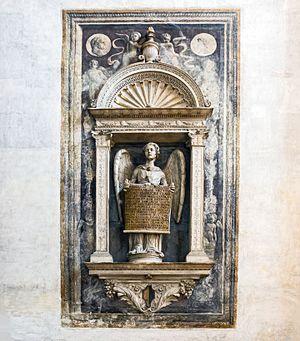
La basilique Santa Maria Gloriosa dei Frari, appelée communément I Frari, est une des principales églises de Venise. Elle est située sur le Campo dei Frari, dans le sestiere de San Polo. Dédiée à l'Assomption de Marie, elle a reçu le titre de basilique mineure.